Marina Arrate

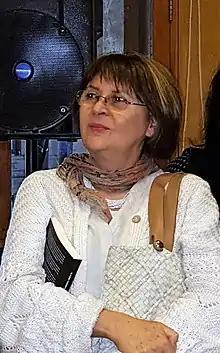
Marina Arrate in 2017

Marina Arrate Palma (Osorno, February 14, 1957) is a Chilean poet and clinic psychologist.